Carlos Arraíz

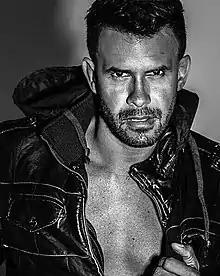
Carlos Arraiz in 2014

He began his career while still a student at the Universidad Central de Venezuela where he joined the theater group "El Chichón", and since then, he participated in various stage plays such as "La Caja Mágica", "Los Chicos del 69", "El Principito", "La Sirenita", "Vaselina: el musical", "Se busca corazón" among others.